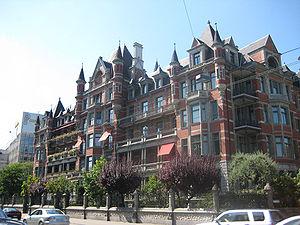
Zurich